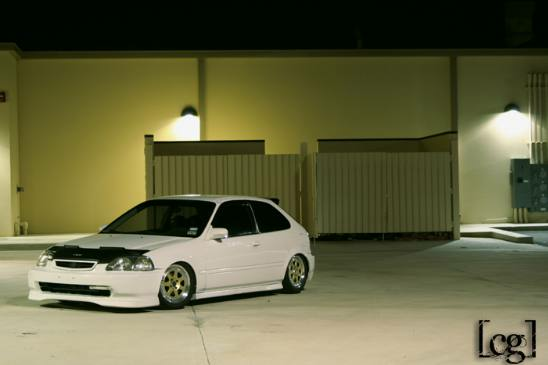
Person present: No